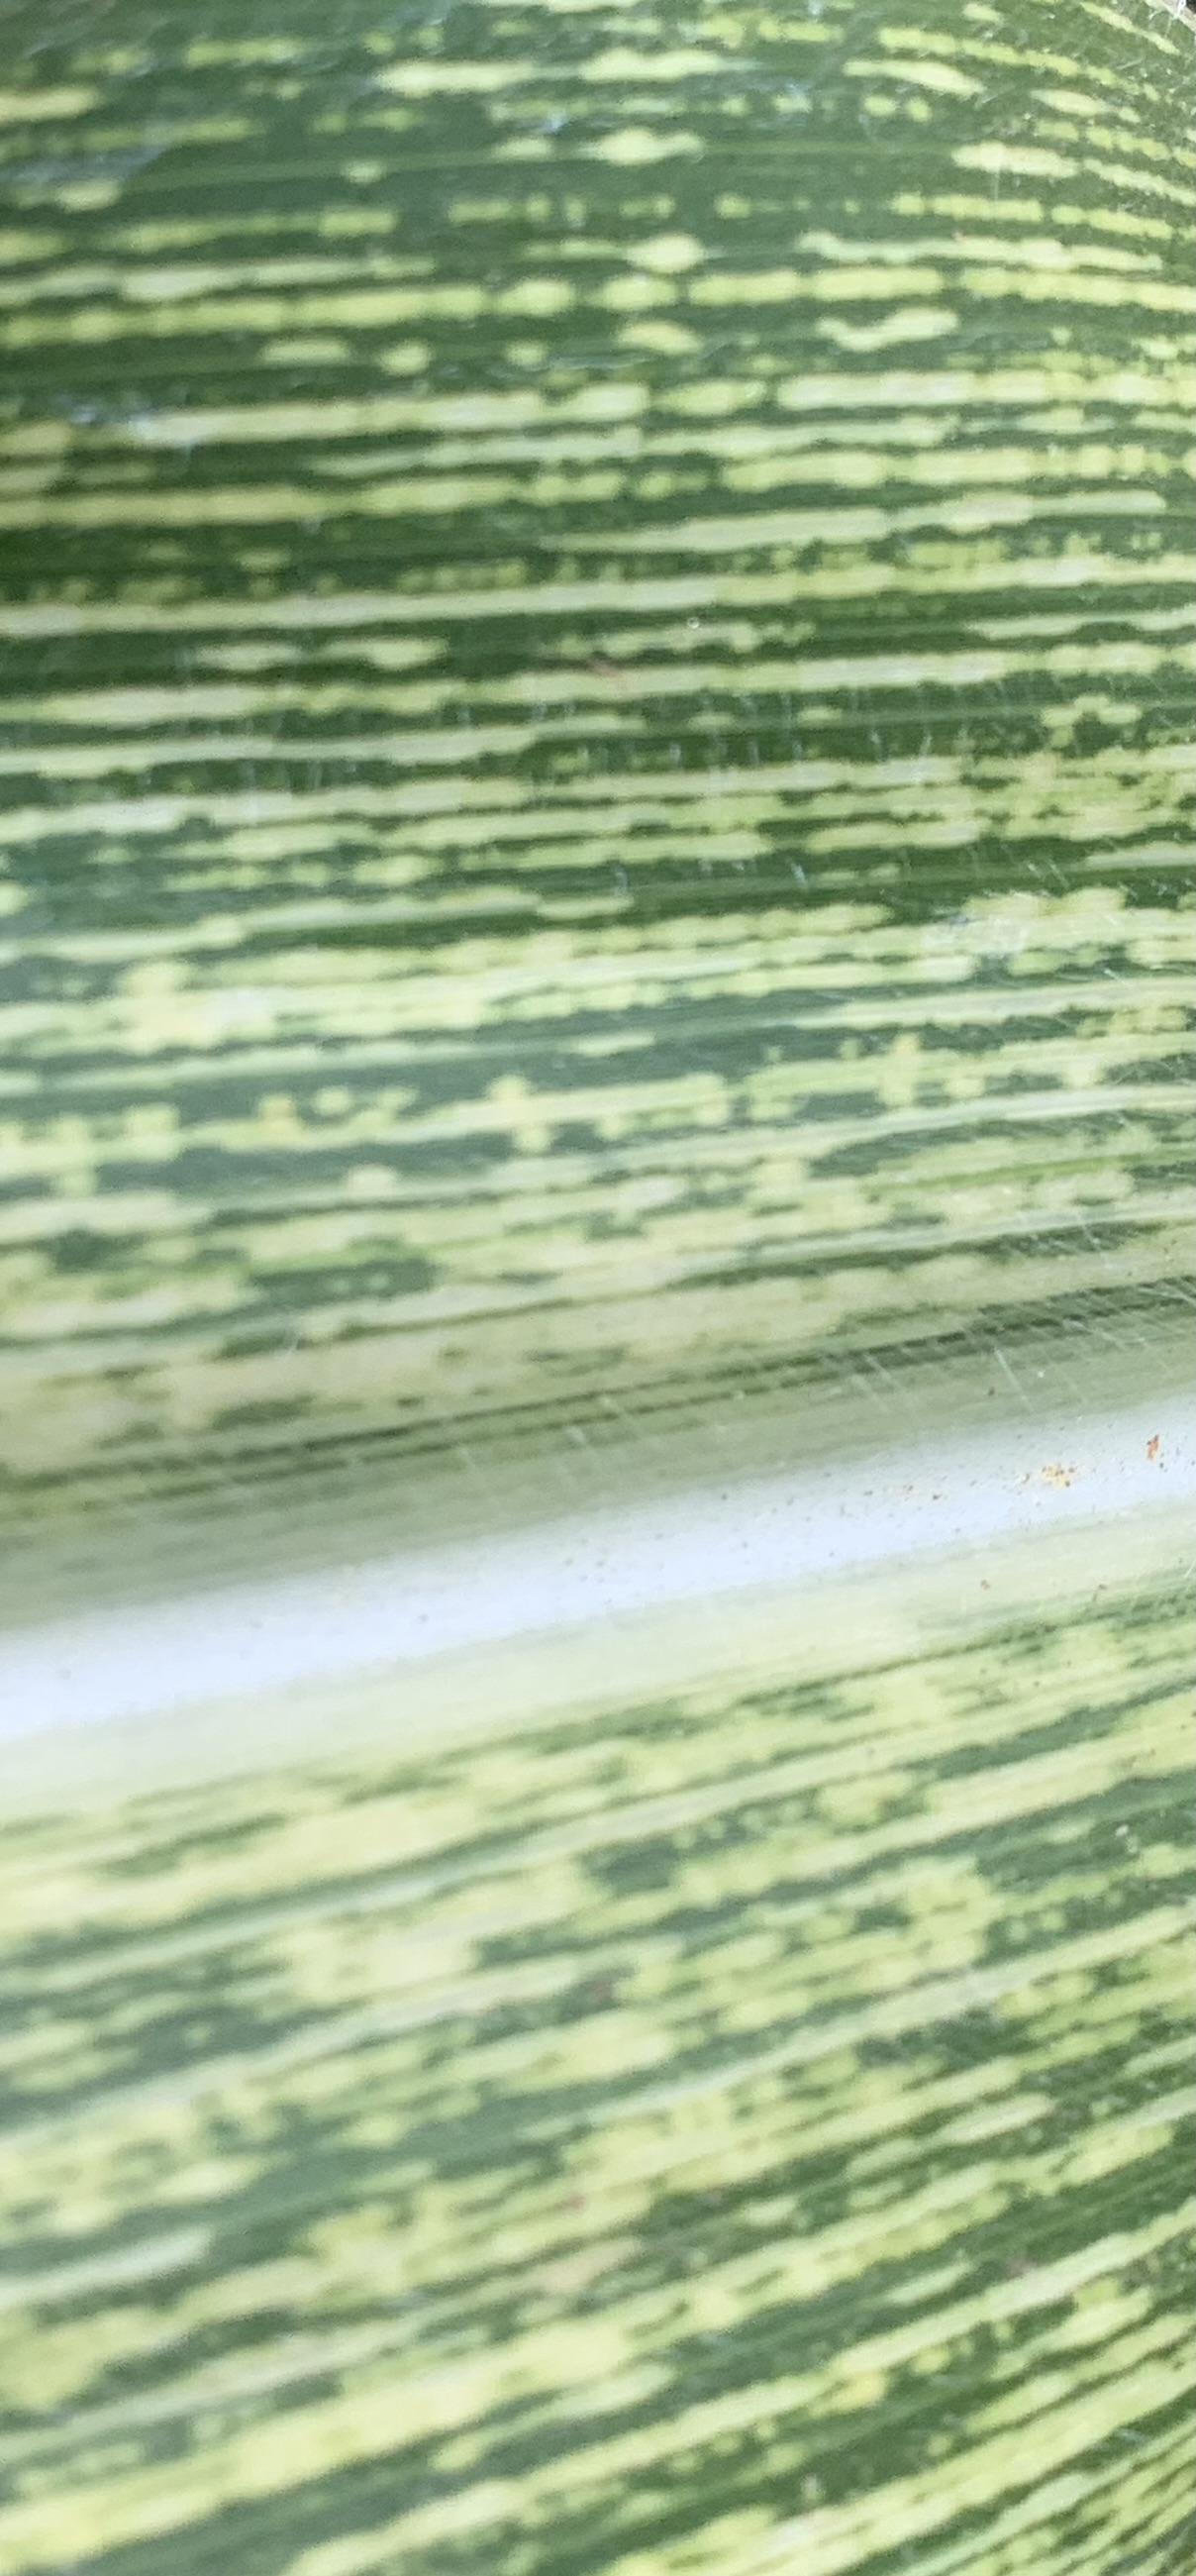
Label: MSV